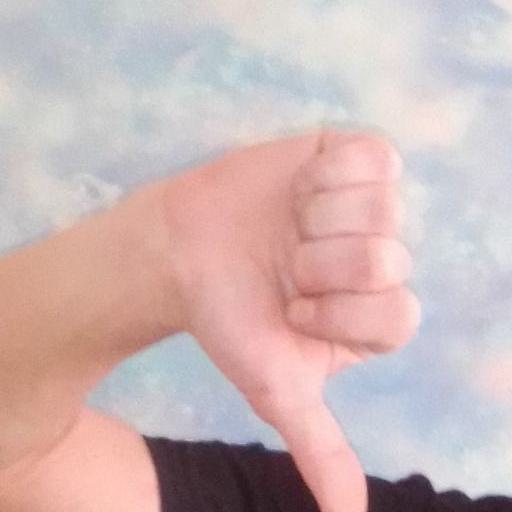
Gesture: dislike